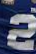
Number: 2